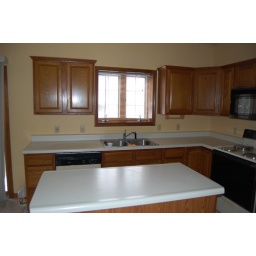
Really wanted a window by the sink